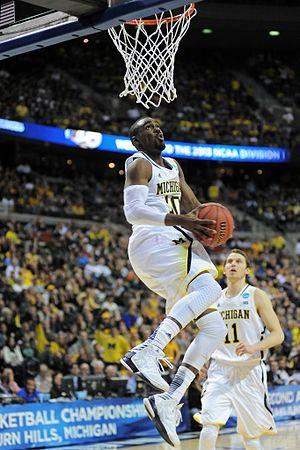
Timothy Duane « Tim » Hardaway, Jr., né le 16 mars 1992 à Miami, est un joueur américain de basket-ball. Il évolue au poste d'arrière voire d'ailier. Il est le fils de Tim Hardaway.